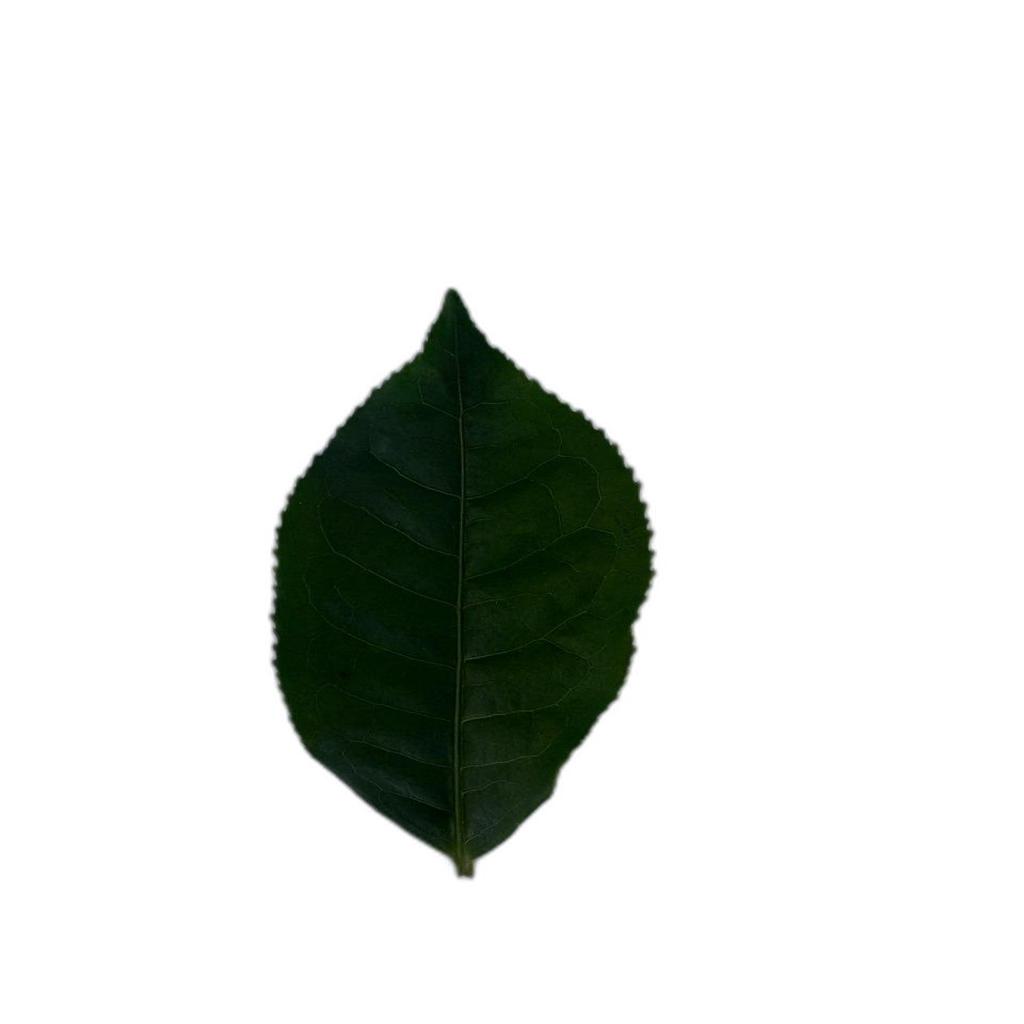
Label: Healthy